Storm Ciarán

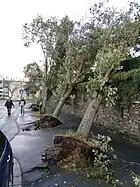
Lying platanus trees, Saint-Lô, France

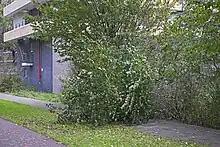
A tree fallen across a pedestrian path, Delft, the Netherlands

A large yellow weather warning for rain and wind in place for the South Wales, Devon and Cornwall, south coast and the east coast of East Anglia. In Cornwall, 4,000 properties were left without power. In Devon, 250 schools were closed. In Dorset, the Freshwater Beach Holiday Park at Burton Bradstock was destroyed. Other places in Dorset affected included Loders, Easton and West Bay. A caravan park at Tenby in Wales was evacuated due to flooding. Moyles Court School in the New Forest was closed due to flooding.